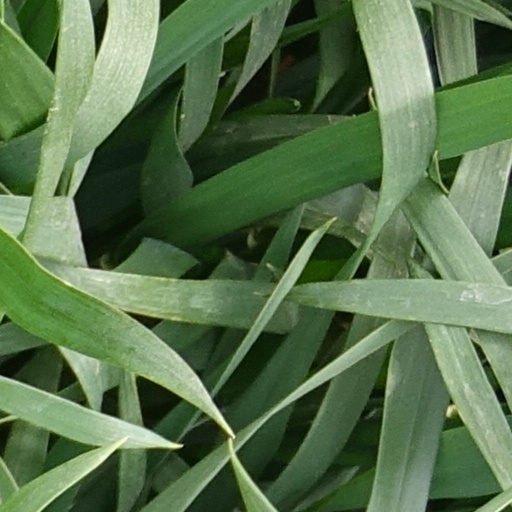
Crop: wheat